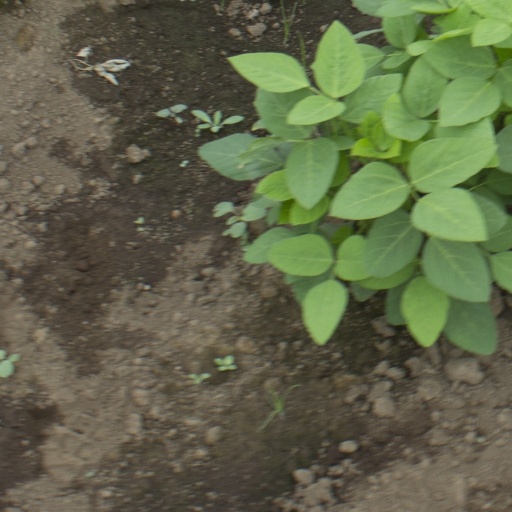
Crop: soybean